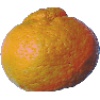
Label: Mandarine 1